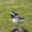
Label: bird